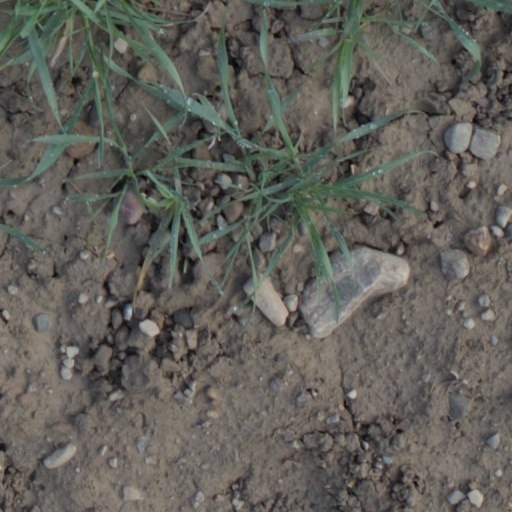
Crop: wheat